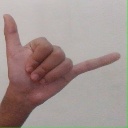
अक्षर: द